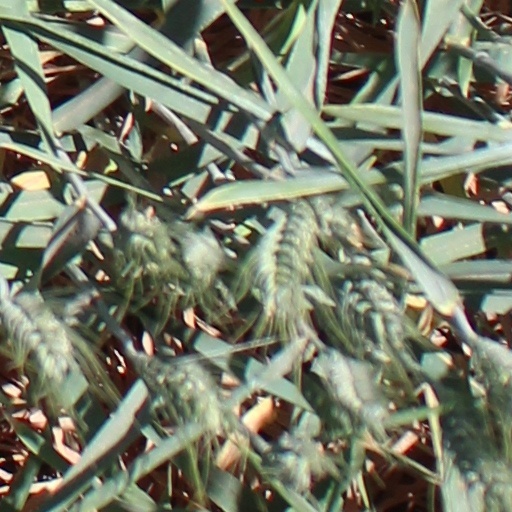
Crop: wheat